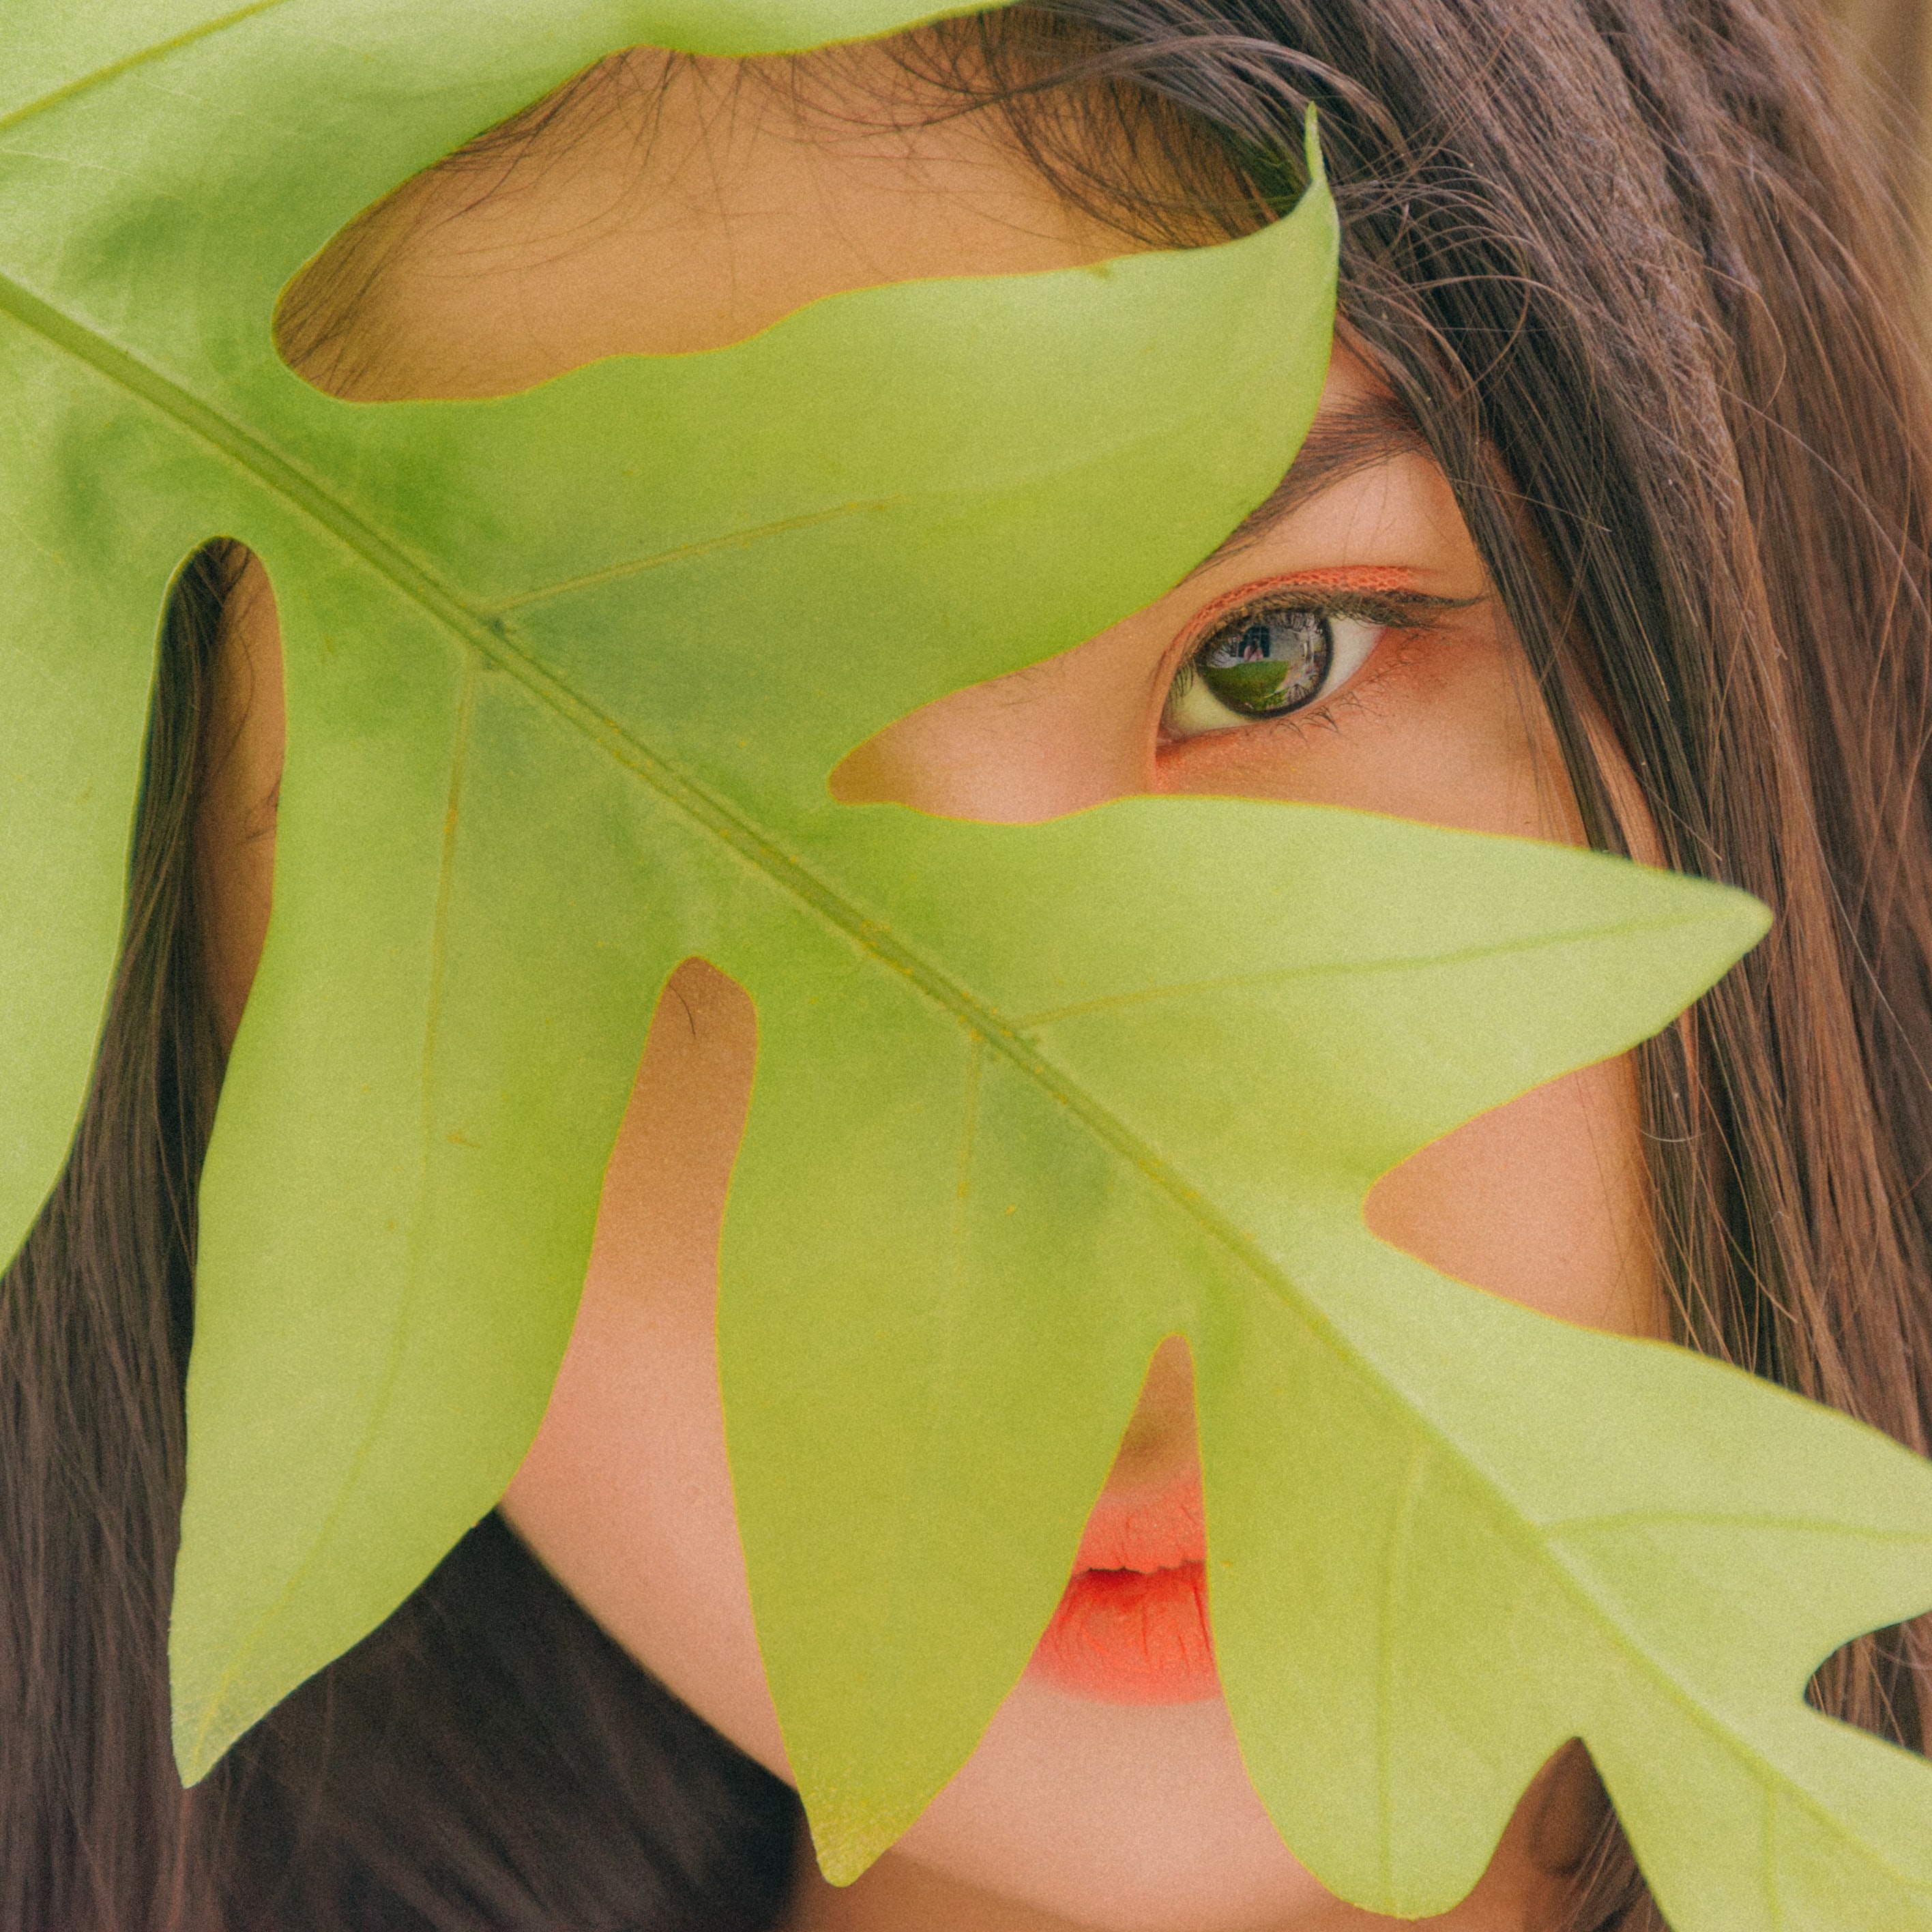
face, green, head, nose, beauty, leaf, yellow, close up, eye, neck, photography, eyelash, art